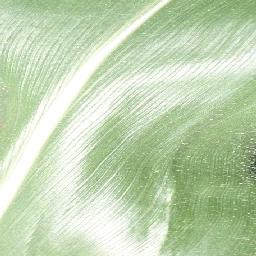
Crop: corn
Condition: (maize)_healthy